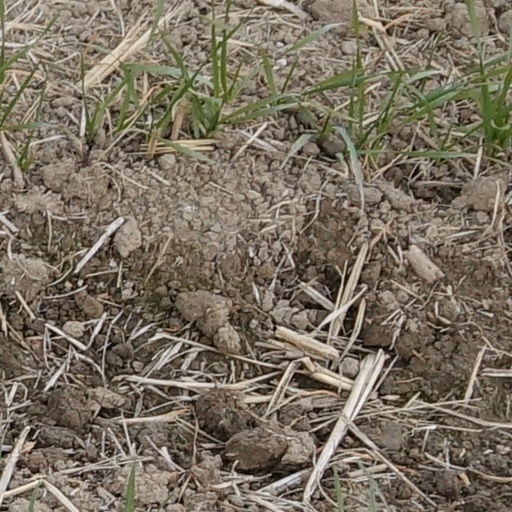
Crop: wheat